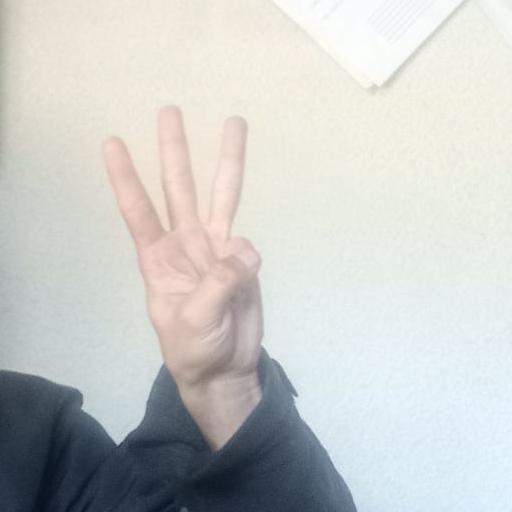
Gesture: three